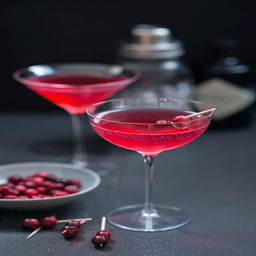
the cocktail : beautiful , capricious and a little dangerous ... this festive gin - based cocktail was named after film character .